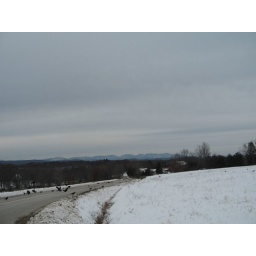
there was a flock of over 30 of them....so bold &amp;amp; dramatic against the white snow and winter sky